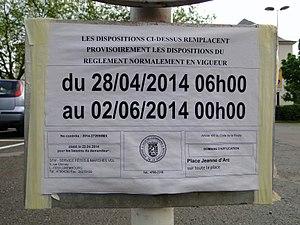
Panneau additionnel modèle 5b (sur base de l'article 166) du Code de la Route luxembourgeois avec le